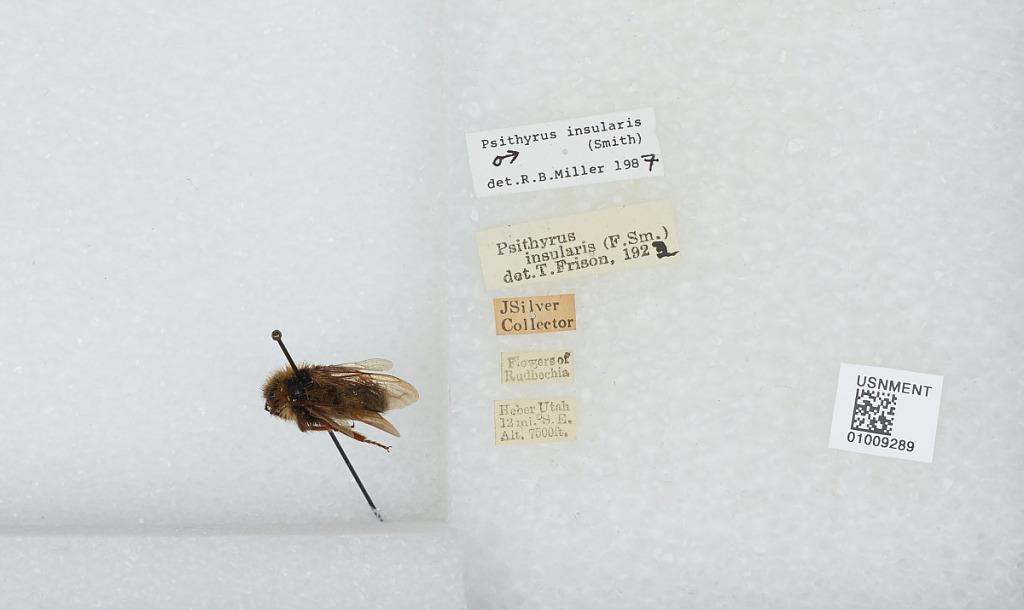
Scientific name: Bombus (Psithyrus) insularis (Smith)
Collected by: J. Silver
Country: United States
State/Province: Utah
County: Wasatch
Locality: Heber, 12 miles southeast
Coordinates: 40.3486, -111.27
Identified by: Miller, R. B.